Manger (municipality)

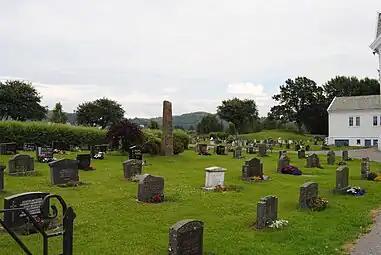
View of the Manger area surrounding the church

The parish of Manger was established as a municipality on 1 January 1838 (see formannskapsdistrikt law). On 1 January 1871, the northwestern island district (population: 2,484) was separated to form the new municipality of Herdla. Then on 1 January 1910, the rest of the islands in the west of Manger (population: 986) was separated to form the new municipality of Hjelme. This left Manger with a population of 4,453.